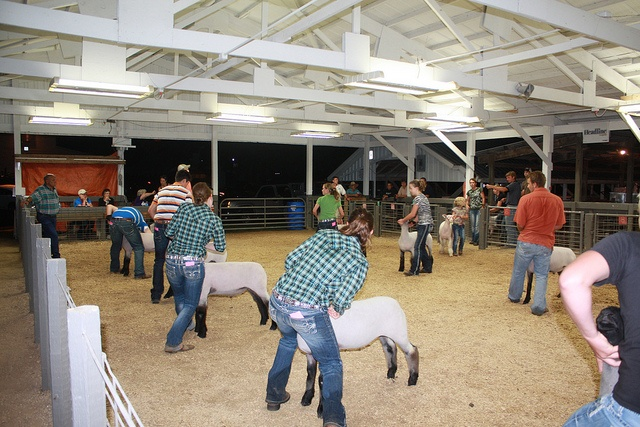
There are some people standing inside a barn with sheep and people.
A bunch of people at a petting zoo.
A group of people that are with sheep in a corral.
People in plaid shirts sheering sheep in a barn.
Men are standing with sheep at a competition.